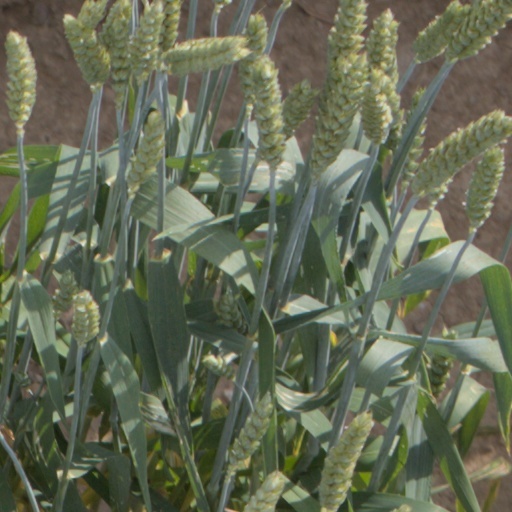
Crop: wheat